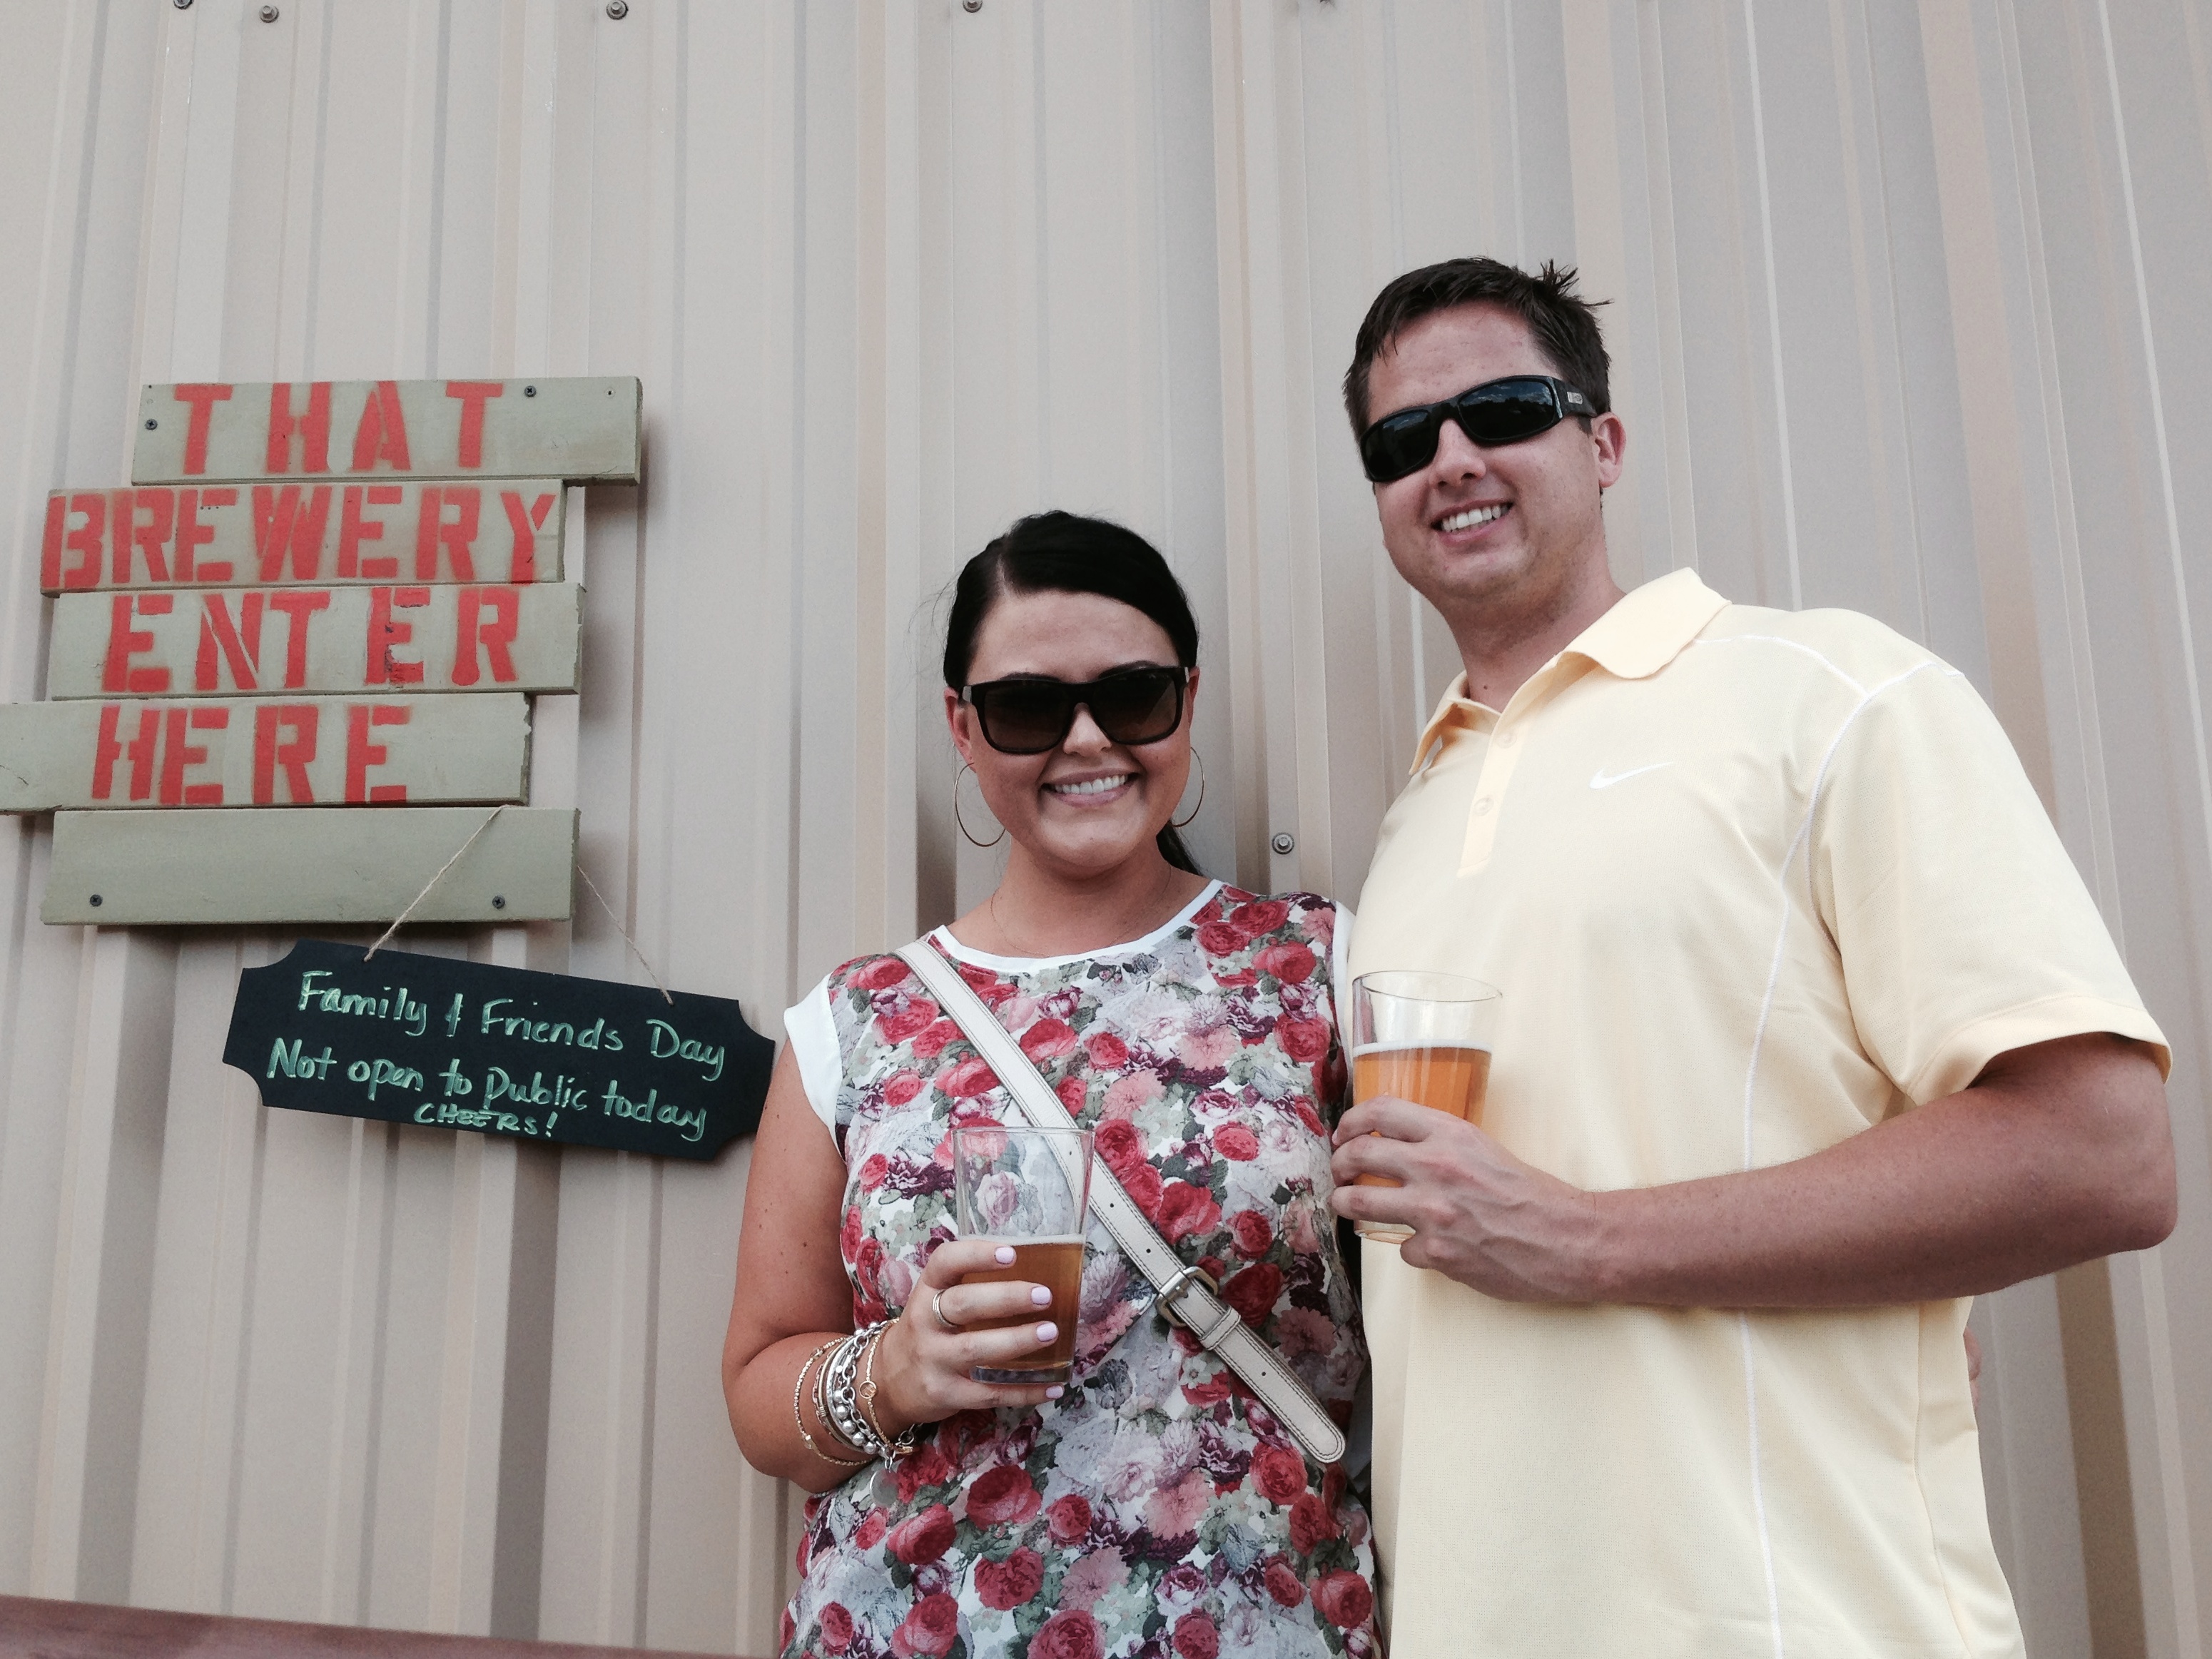
wedding, marriage, ceremony